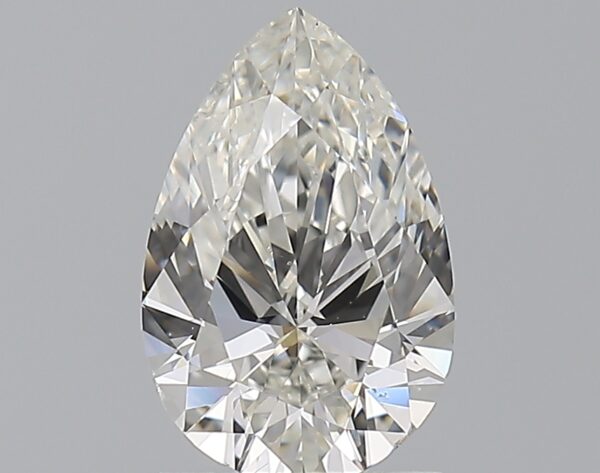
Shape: pear
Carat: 1.5
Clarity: VS2
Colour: H
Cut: EX
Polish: EX
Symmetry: EX
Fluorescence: M
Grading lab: GIA
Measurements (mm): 9.77 x 6.39 x 3.91